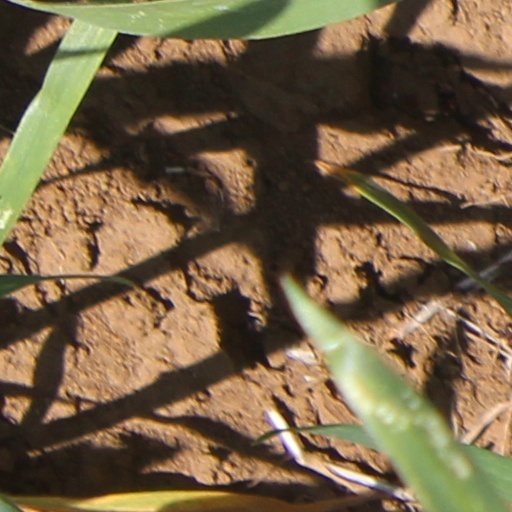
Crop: wheat